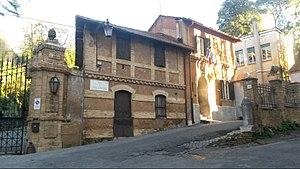
Villa Strohl-Fern_ Lycée français Chateaubriand de Rome - Petite Porte - Via di Villa Ruffo
La Villa Strohl Fern est un bâtiment de Rome situé à viale David Lubin, à l'intérieur du parc de la Villa Borghèse, dans le quartier Pinciano.